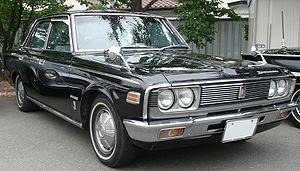
La Crown est une grande routière produite par le constructeur automobile Toyota, très populaire au Japon.